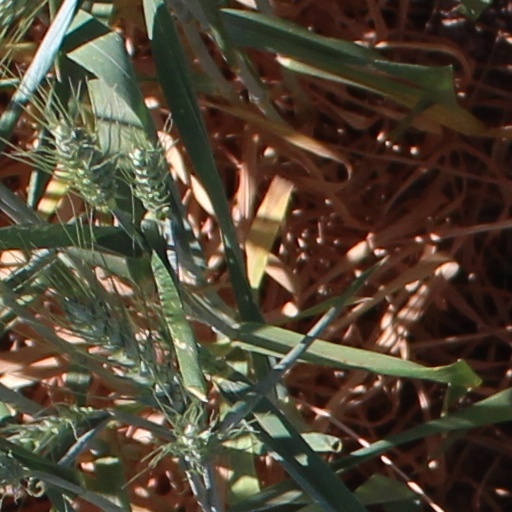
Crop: wheat